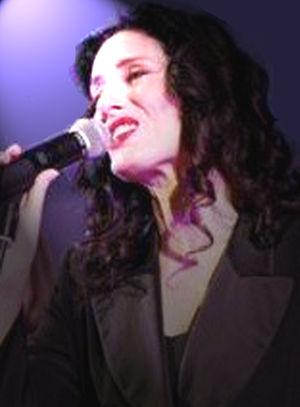
Doris Dragović est une chanteuse de variétés croate.